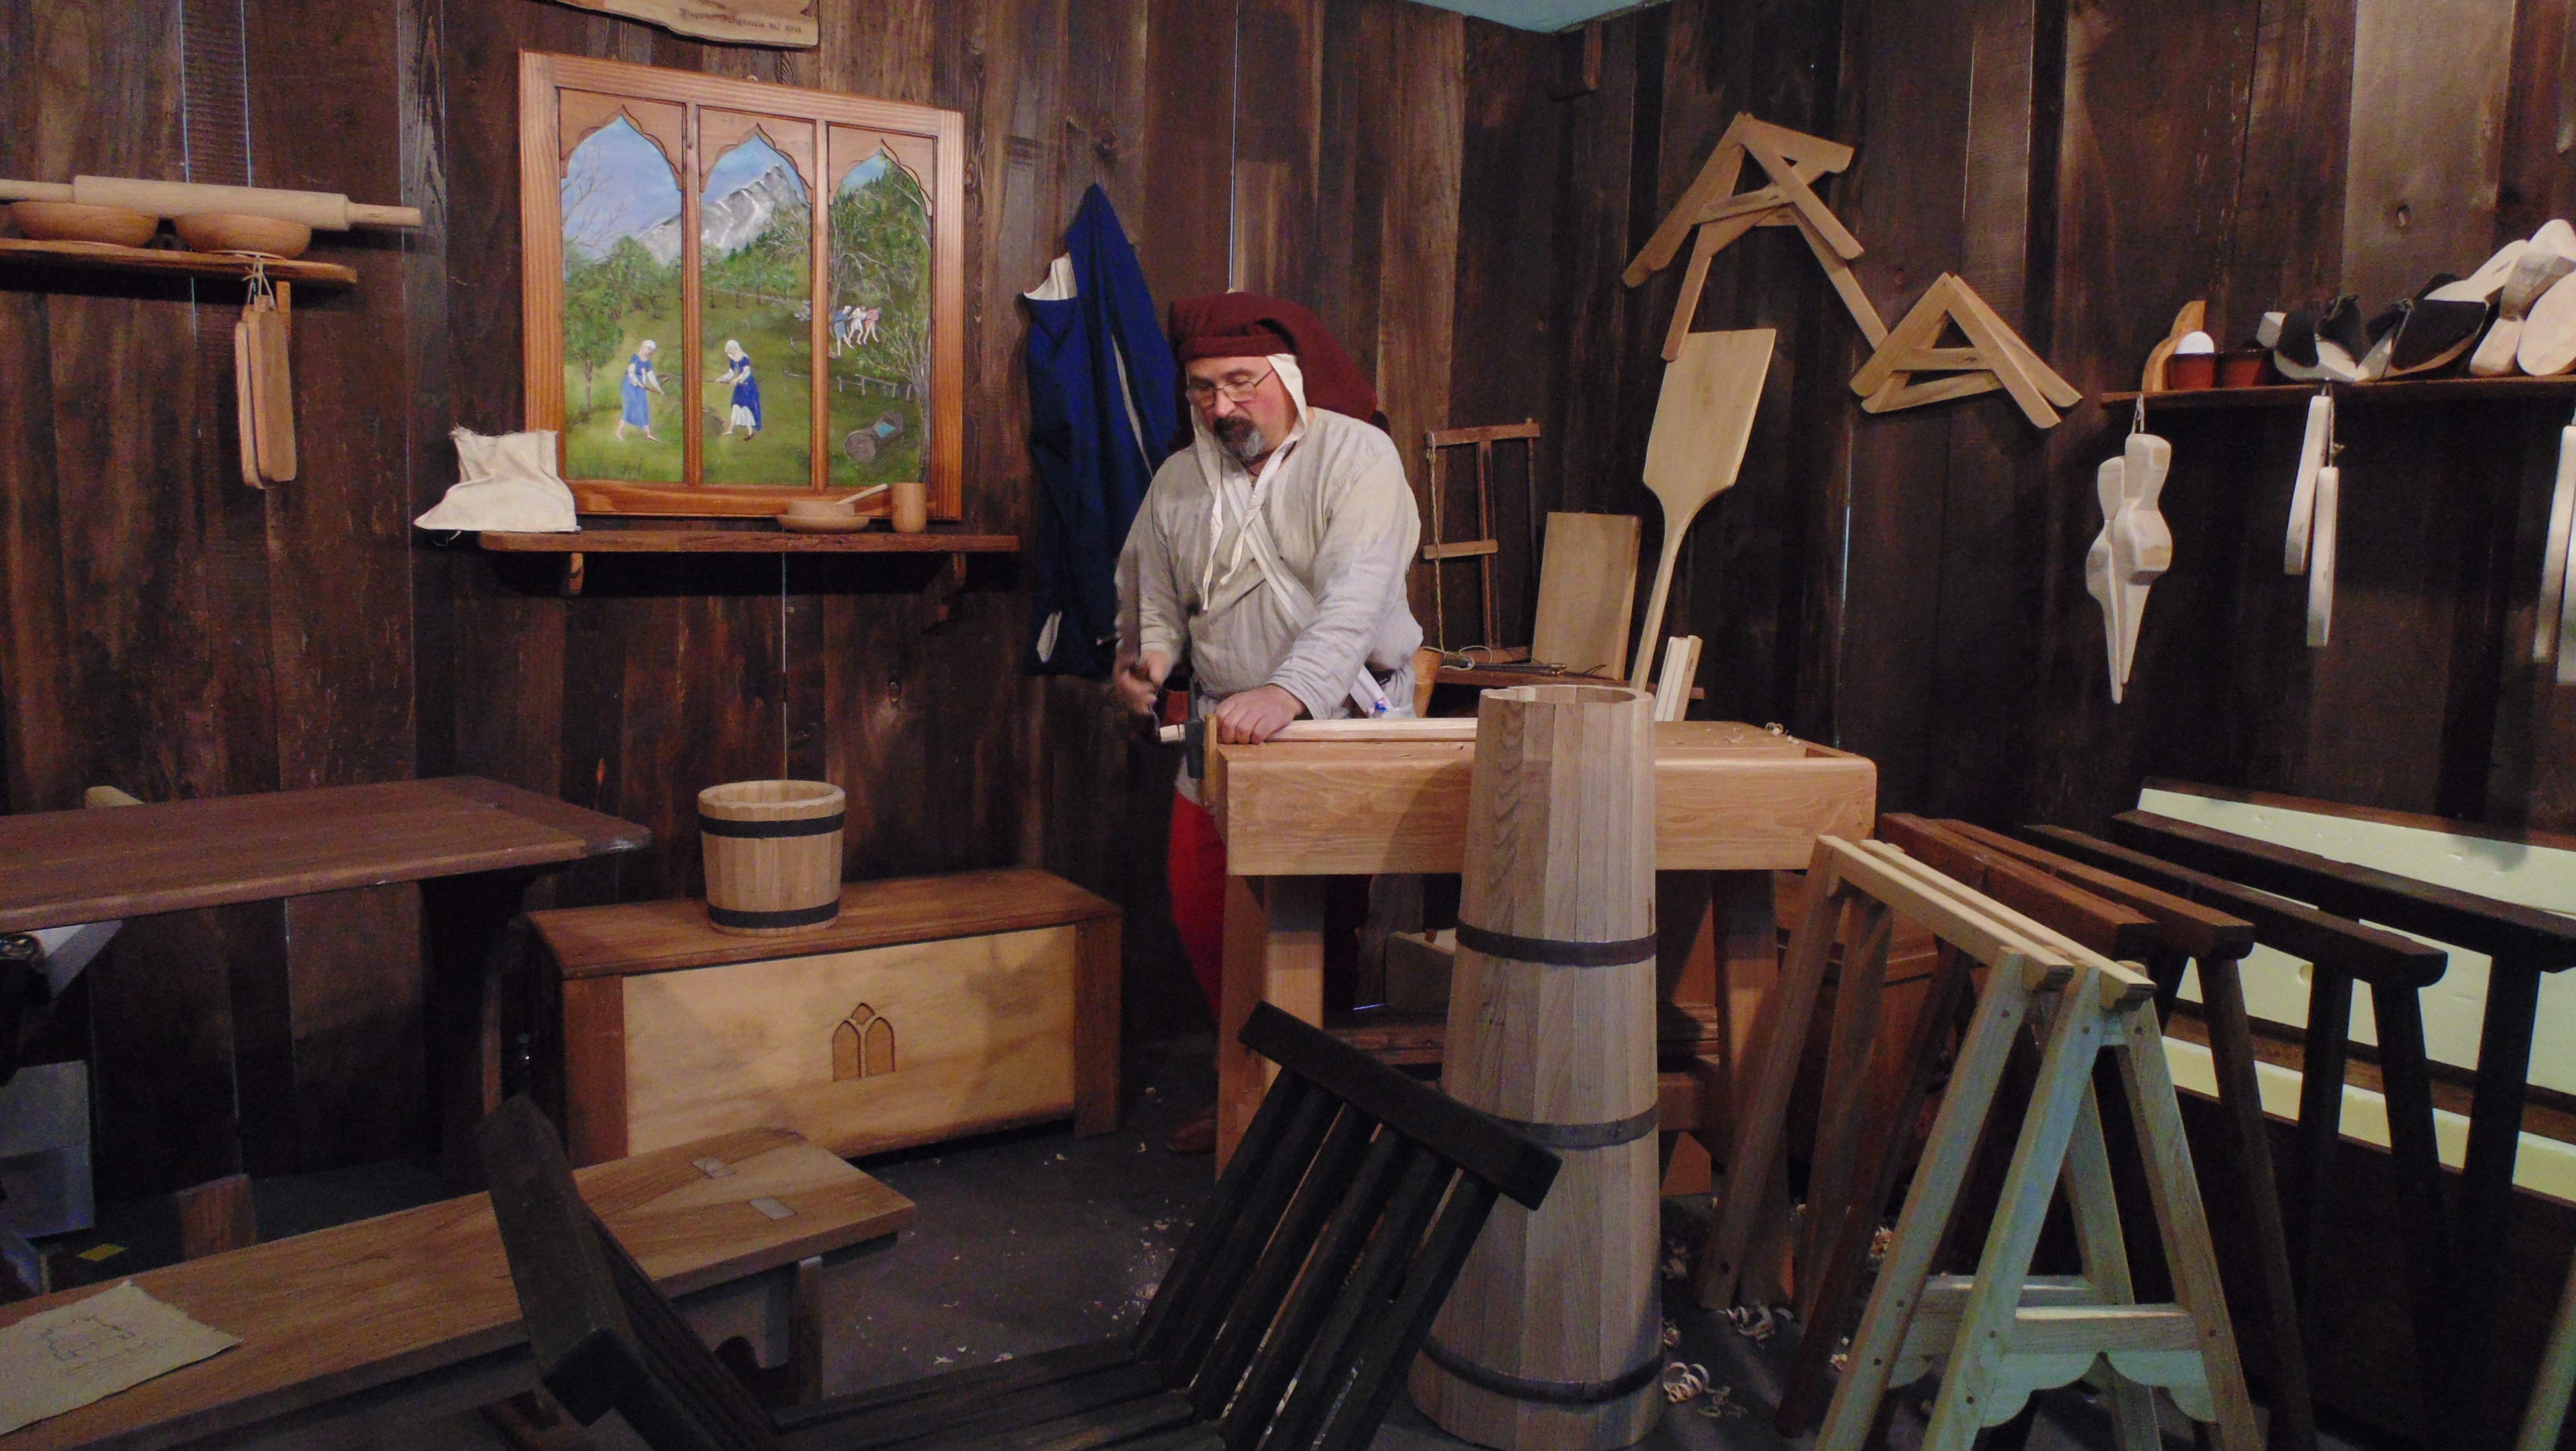
wood, shop, carpenter, medieval, tourist attraction